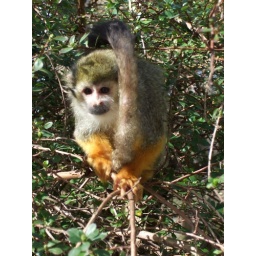
Squirrel monkey in a tree